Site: brandenburg
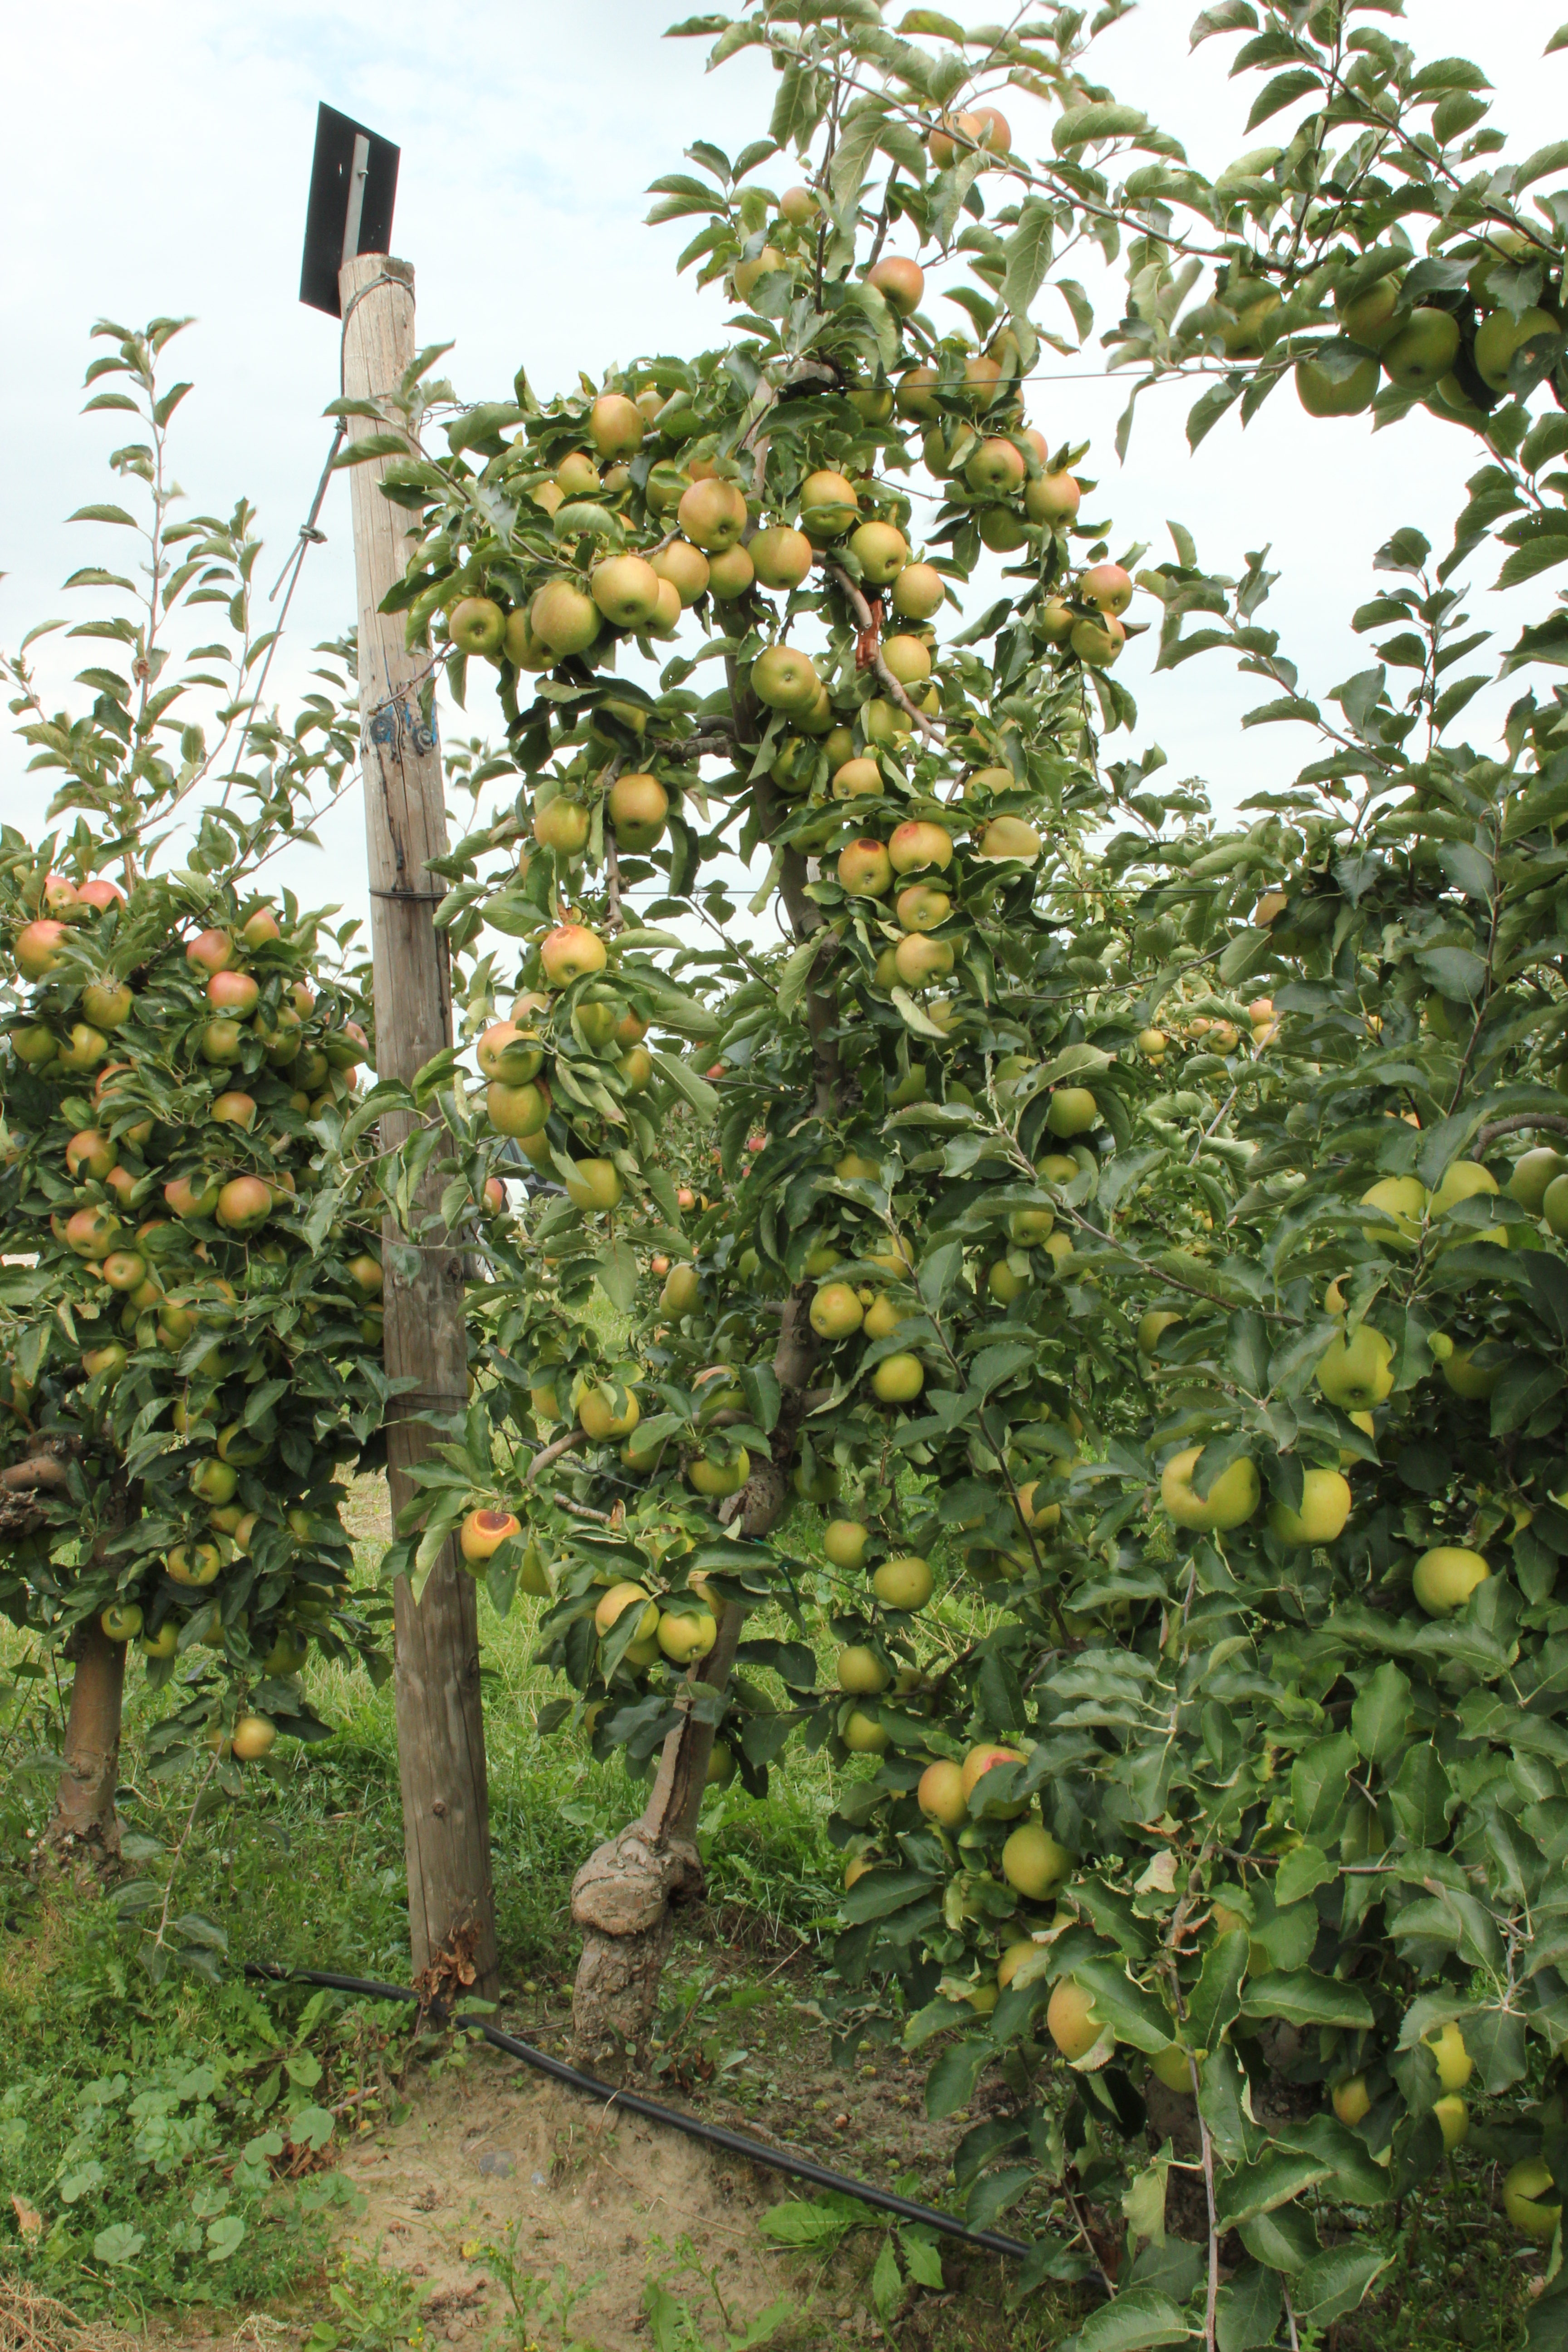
Growth stage (BBCH 87): Maturity of fruit and seed